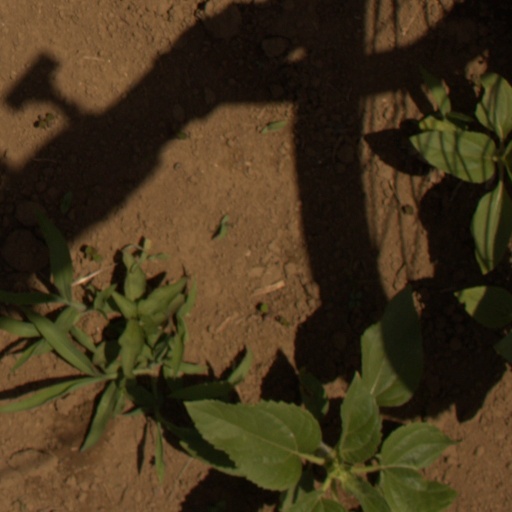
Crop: Jerusalem artichoke